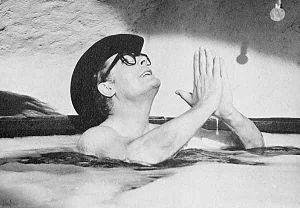
Marcello Mastroianni in un fotogramma di 8½, film di Federico Fellini del 1963.
Cette liste des meilleurs films jamais réalisés se base sur des sondages d'opinion nationaux et internationaux, sur l'avis des critiques ou du public.
100 films italiens à sauver est une initiative qui a pour finalité de mettre en avant 100 pellicules de films qui ont contribué au changement de la mémoire collective de l'Italie entre 1942 et 1978.